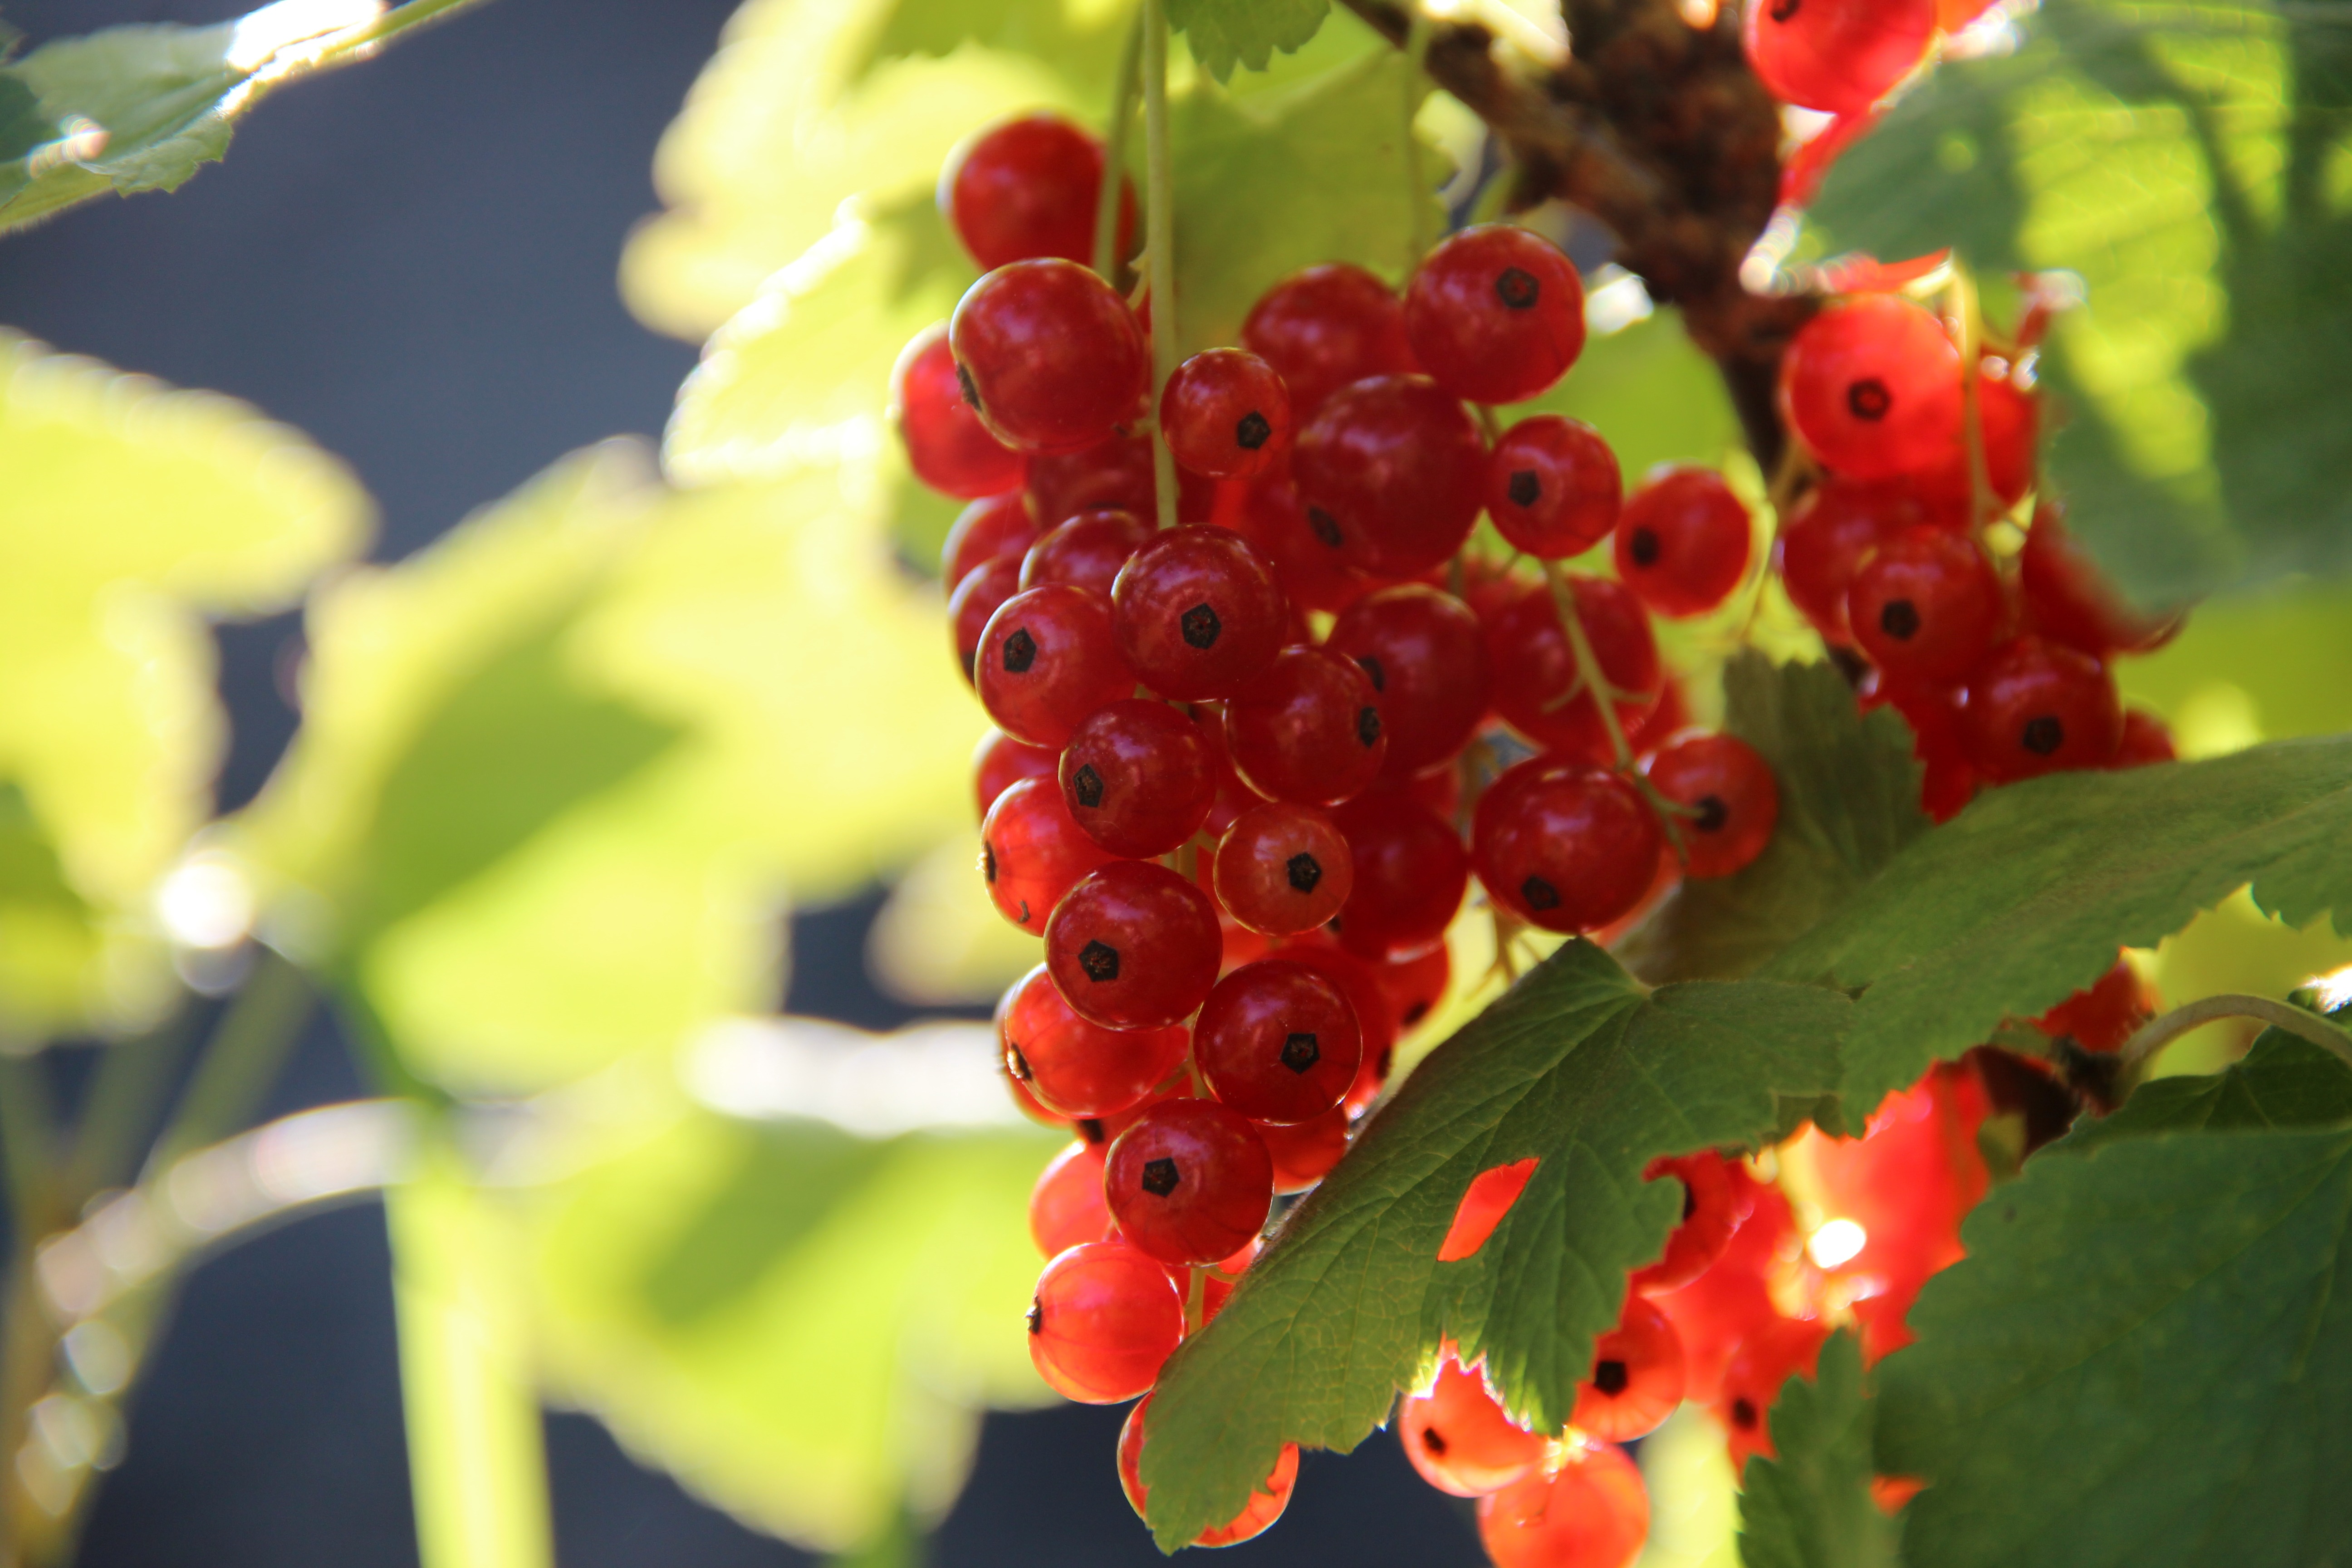
plant, fruit, berry, sweet, leaf, flower, food, red, produce, autumn, botany, flora, shrub, rowan, macro photography, flowering plant, currants, red currant, garden currant, woody plant, land plant